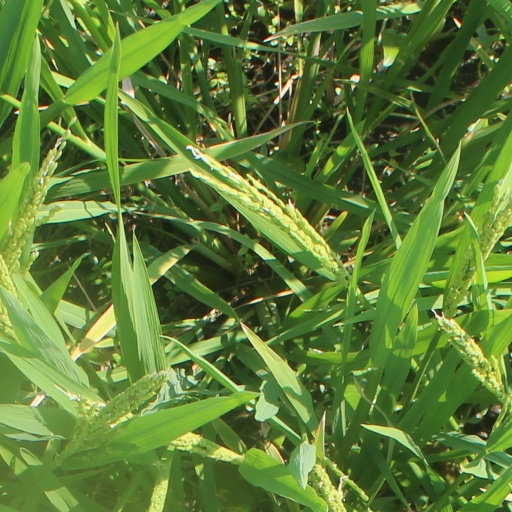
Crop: rice